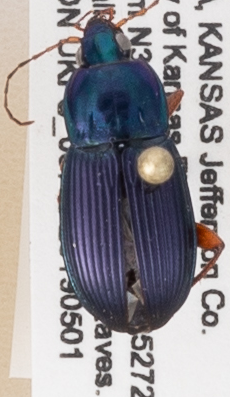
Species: Poecilus lucublandus
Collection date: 2019-05-01
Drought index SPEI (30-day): -0.25
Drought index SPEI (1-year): -0.074
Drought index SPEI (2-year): -0.018